Research history of Anoplotherium

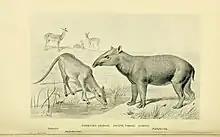
Illustrations of "Anoplotherium" (foreground left), "Xiphodon" (background left), and "Palaeotherium" (right) in the 1910 book "Extinct monsters and creatures of other days."

"A. latipes" as a taxon had gone through a complicated history as a result of naming priority conflicts within the field of taxonomy. In 1883, Max Sclosser explained that "Eurytherium" was a synonym of "Anoplotherium" because the former's limb and dental anatomies show at most specific differences rather than major differences. He argued that "A. commune" had three toes and three fingers at its feet even though its third fingers/toes were not as well-developed, making it tridactyl just like "E. latipes". He also stated that ""A. platypus"" as erected by Pomel in 1851 is a synonym of "A. latipes". He also added that "A. cuvieri" was one of the dubious species previously created by Filhol-based only on isolated metatarsals. In addition, he mentioned being unsure about Pomel attempting to separate "A. duvmoyi" from "A. commune", as he said that while Paris materials need revisions, attempting to do so out of illustrations would be useless. The palaeontologist considered that "A. secundaria" should be renamed to "Diplobune secundaria" based on dentition and smaller sizes. Schlosser also synonymized "A. tridactylum", initially erected by Vladimir Kovalevsky in 1873, with "A. latipes" because the latter name takes priority. Palaeontologist Jerry J. Hooker explained in 2007 that the reason the species name (not the genus name) "E. latipes" takes priority over "A. platypus" was that Pomel did not list any specimen to his species "A. platypus" in 1851, making the name a nomen dubium.